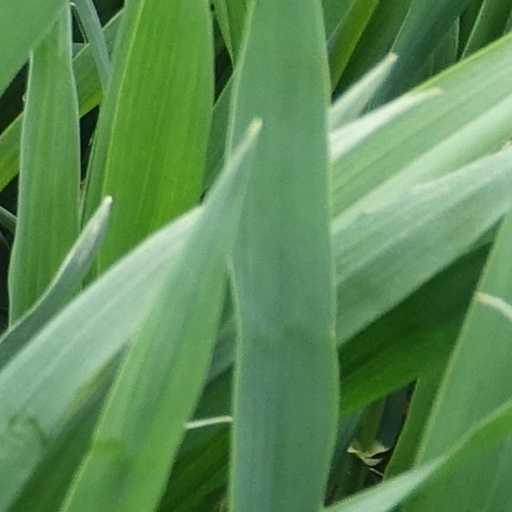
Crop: wheat